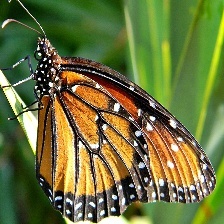
Species: STRAITED QUEEN
Butterfly family (ImageNet category): monarch